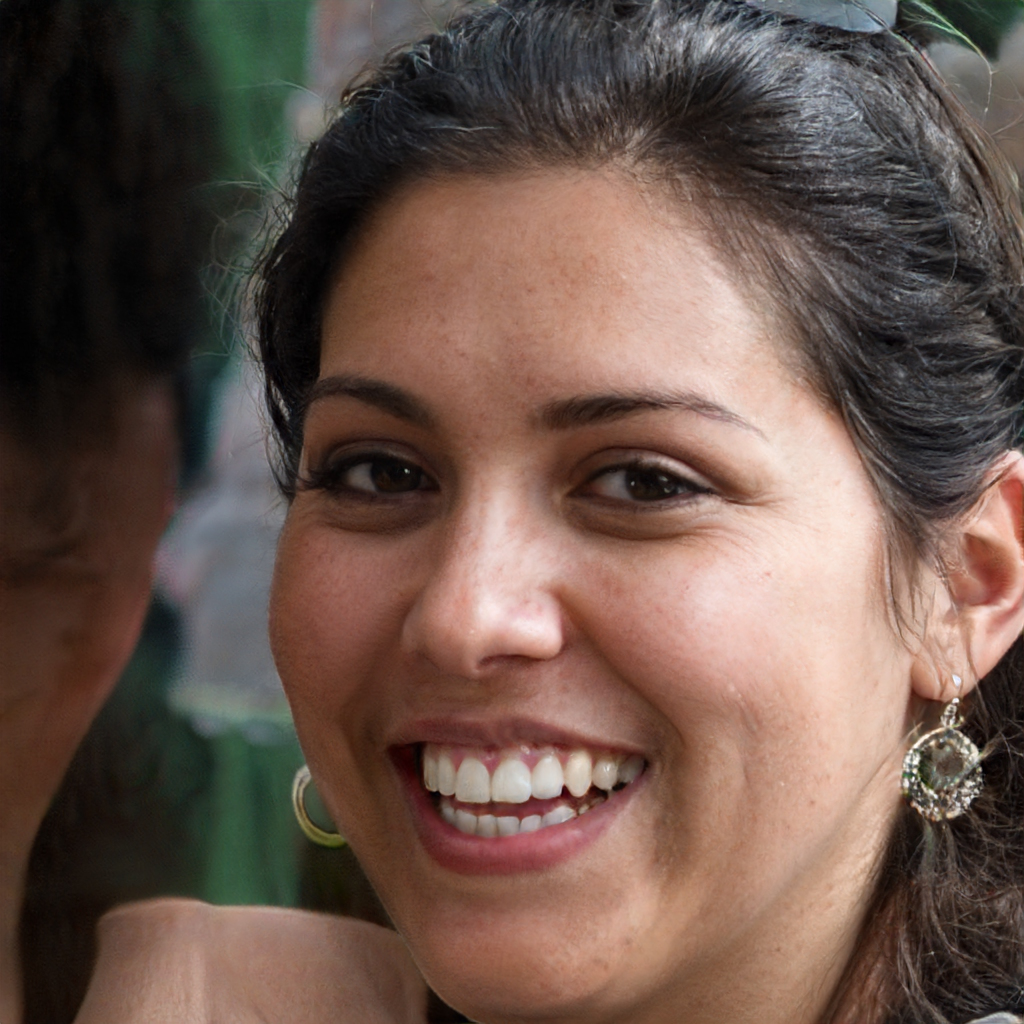
Gender: Female